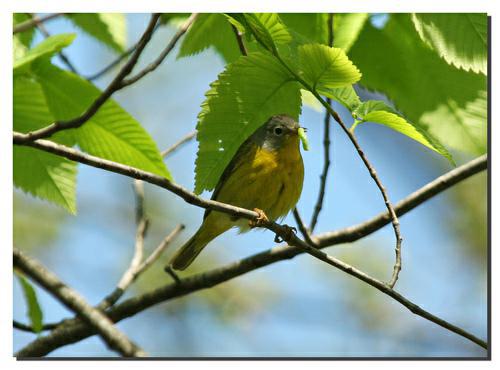
A photo of a nashville warbler